History of Toronto

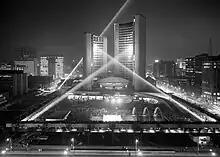
The opening for the fourth Toronto City Hall in 1965. The modernist design of the building have made it a landmark of the city.

Entrepreneurship was exemplified by the career of John Northway (1848–1926). Beginning as a tailor in a small town, he moved to Toronto and soon developed a chain of department stores. His innovations in the sewing and marketing of ladies' wear enabled the emergence of a Canadian ladies' garment industry. Northway pioneered modern business methods and accounting methods. He innovated as well in labour relations, as a pioneer in sickness and accident compensation and profit-sharing schemes. A millionaire by 1910, he played a leading role in Toronto's civic life.